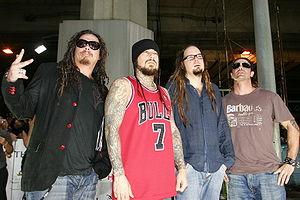
Le nu metal est un genre de metal. Il s'agit d'un genre fusion, qui mêle des éléments de metal avec d'autres genres comme le hip-hop et le grunge. Il est classé comme une partie du metal alternatif.